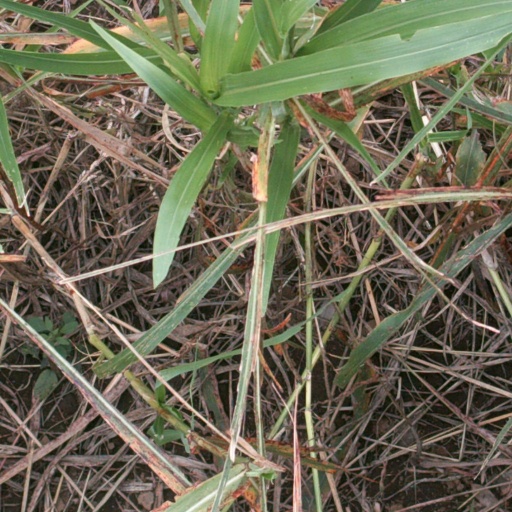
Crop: sorghum